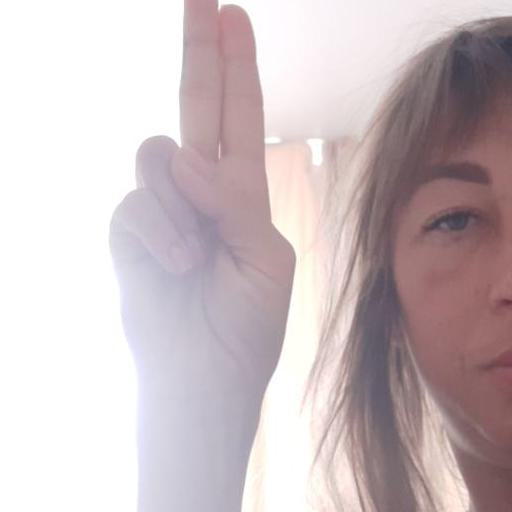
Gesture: two_up